Bicycle helmets in Australia

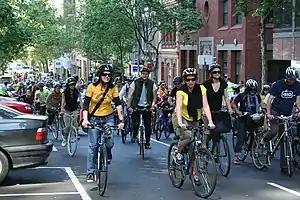
Cyclists wearing helmets on a street in Melbourne, during a climate protest event

Australia was the first country to make wearing bicycle helmets mandatory. The majority of early statistical data regarding the effectiveness of bicycle helmets originated from Australia. Their efficacy is still a matter of debate.